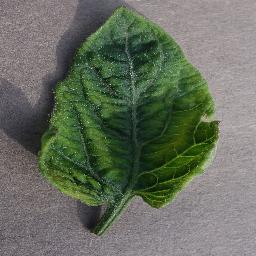
Label: Tomato___Tomato_Yellow_Leaf_Curl_Virus